San Marco, Florence

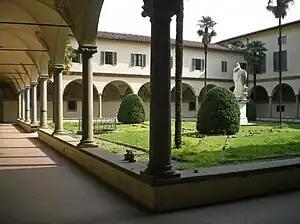
Cloister in the convent of San Marco

The work was planned according to arrangements that took account of simplicity and practicality, but were of great elegance: a sober, though comfortable, Renaissance edifice. The internal walls were covered in whitewashed plaster, layout centred on two cloisters (named after Saint Antoninus and Saint Dominic), with the usual conventual features of a chapter house, two refectories and guest quarters on the ground level. On the upper floor were the friars' cells, small walled enclosures overarched by a single trussed roof. The cloisters, chapter house and dorters (or dormitories), in the form described, must have been finished by 1440–1441. The South dormitory, which overlooks Piazza San Marco, was completed in 1442. Work on the rest of the convent went on until 1452.